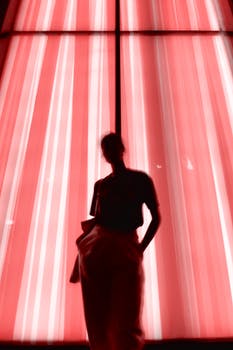
Label: No Watermark